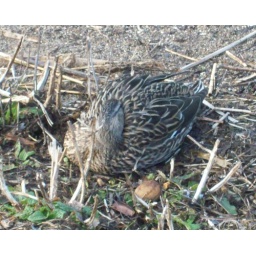
this sleeping mallard duck was well camouflaged against the shingle &amp;amp; vegetation